Greyfriars bus station

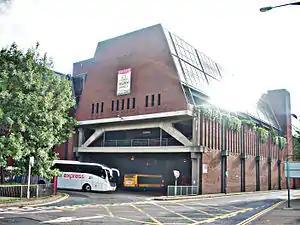

Greyfriars bus station was a bus station which formerly served the town of Northampton, England. It was owned and managed by Northampton Borough Council.